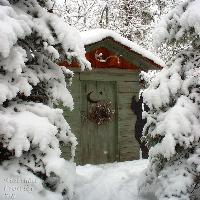
Weather: cloudy or overcast